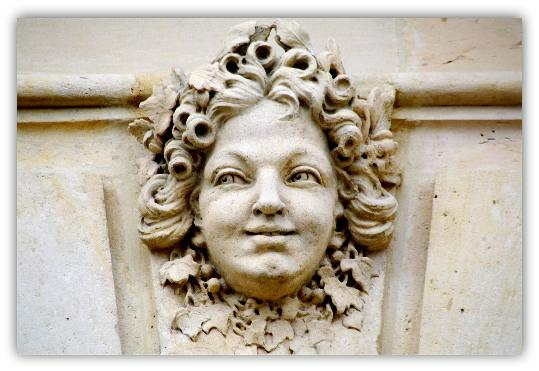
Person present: No